Hodsock Priory

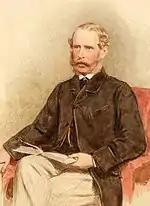
William Leigh Mellish in about 1860

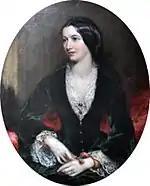
Margaret Mellish, wife of William Leigh Mellish

William Leigh Mellish (1813-1864) was the son of Rev Edward Mellish, Dean of Hereford. He was Colonel in the Rifle Brigade which was stationed in Canada and it was here that he met his wife Margaret Anne Cunard (1820-1901) daughter of Sir Samuel Cunard who founded the Cunard Shipping Line. They were married in 1843 in Halifax, Nova Scotia. The couple had five children - three sons and two daughters. Two of their sons died early: William Chambers Mellish as an infant and George Samuel Mellish of the Royal Artillery who died in Algiers in 1882 at the age of 21. There is a memorial window in his honour on the south wall of the parish nave in St Mary and St Martin's Church, Blyth. The 1861 Census records the family living at the house with a butler, a footman, a valet, a lady's maid, a governess, a housekeeper, a cook, a nurse, a nursery maid, two housemaids, two laundrymaids, a kitchenmaid and a groom.